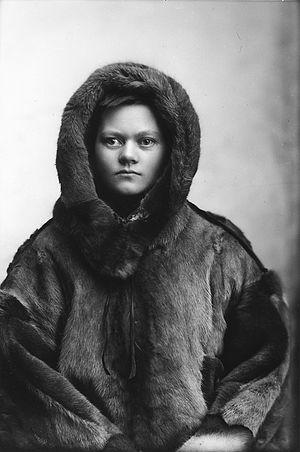
Marie Høeg est une photographe et suffragette norvégienne. Les travaux publiés d'Høeg sont traditionnels, tandis que ses photographies privées, y compris celles créées avec son partenaire, Bolette Berg, contestent l'idée de genre. Elle est la fondatrice de la Horten Discussion Association, toujours active aujourd'hui. Høeg lance également la branche de l'Association Nationale pour le Droit de Vote des Femmes à Horten, le Conseil des Femmes et l'Association de lutte contre la tuberculose de la ville.